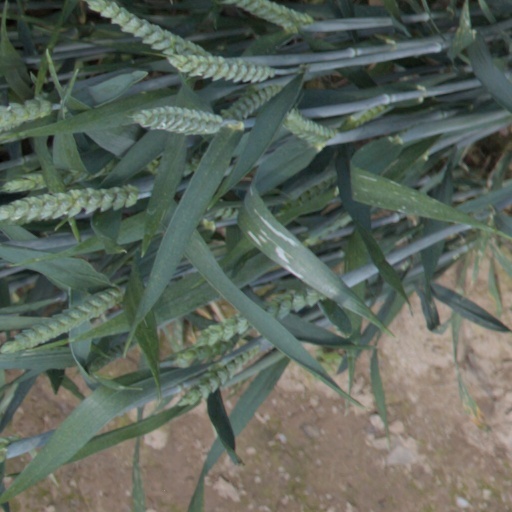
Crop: wheat